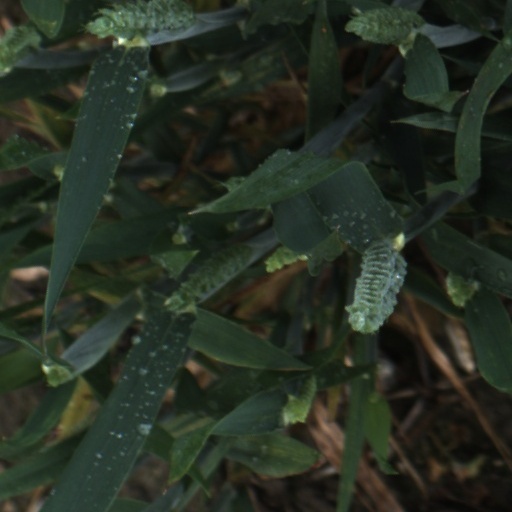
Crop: wheat